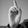
ASL letter: D